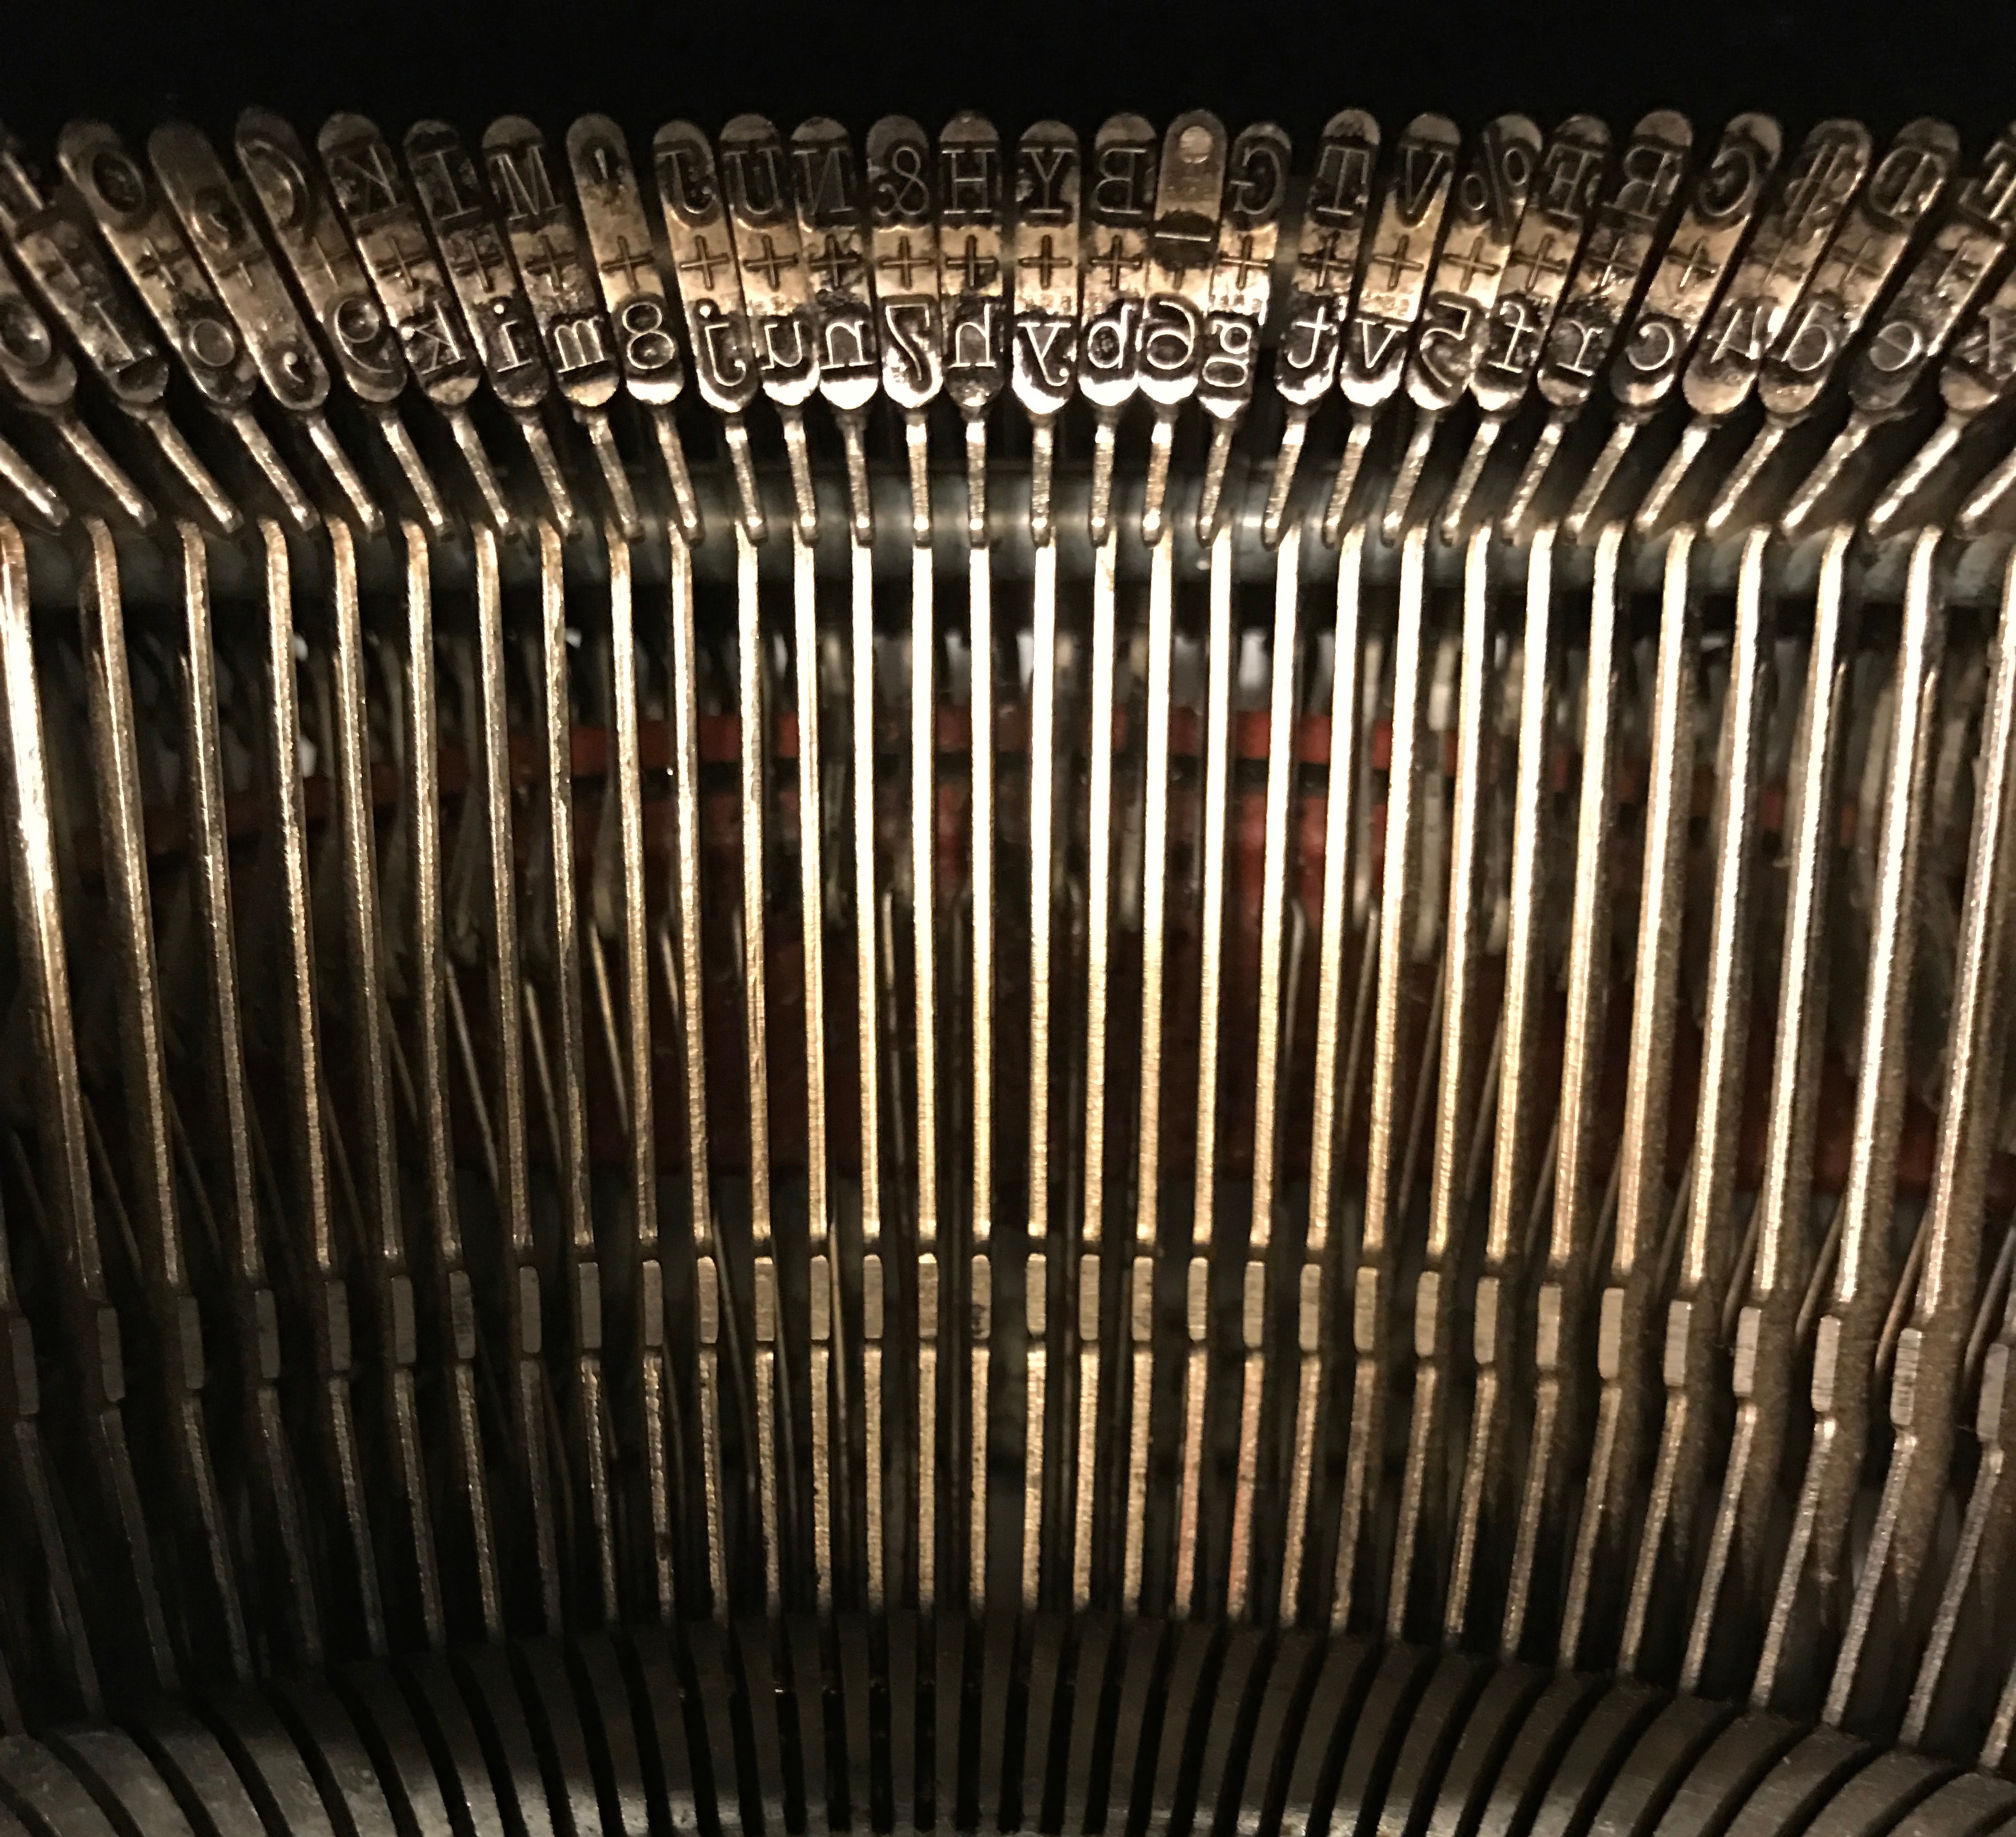
pattern, metal, material, mesh